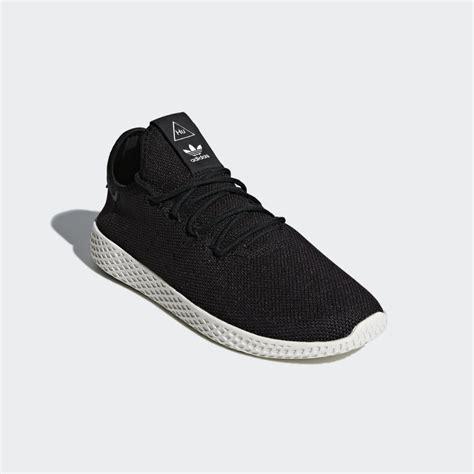
Brand: Adidas
Model: Pharrell Williams Tennis HU